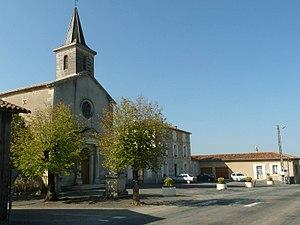
place de la mairie et église d'Eymouthiers (16), France
Eymouthiers est une commune du Sud-Ouest de la France, située dans le département de la Charente.